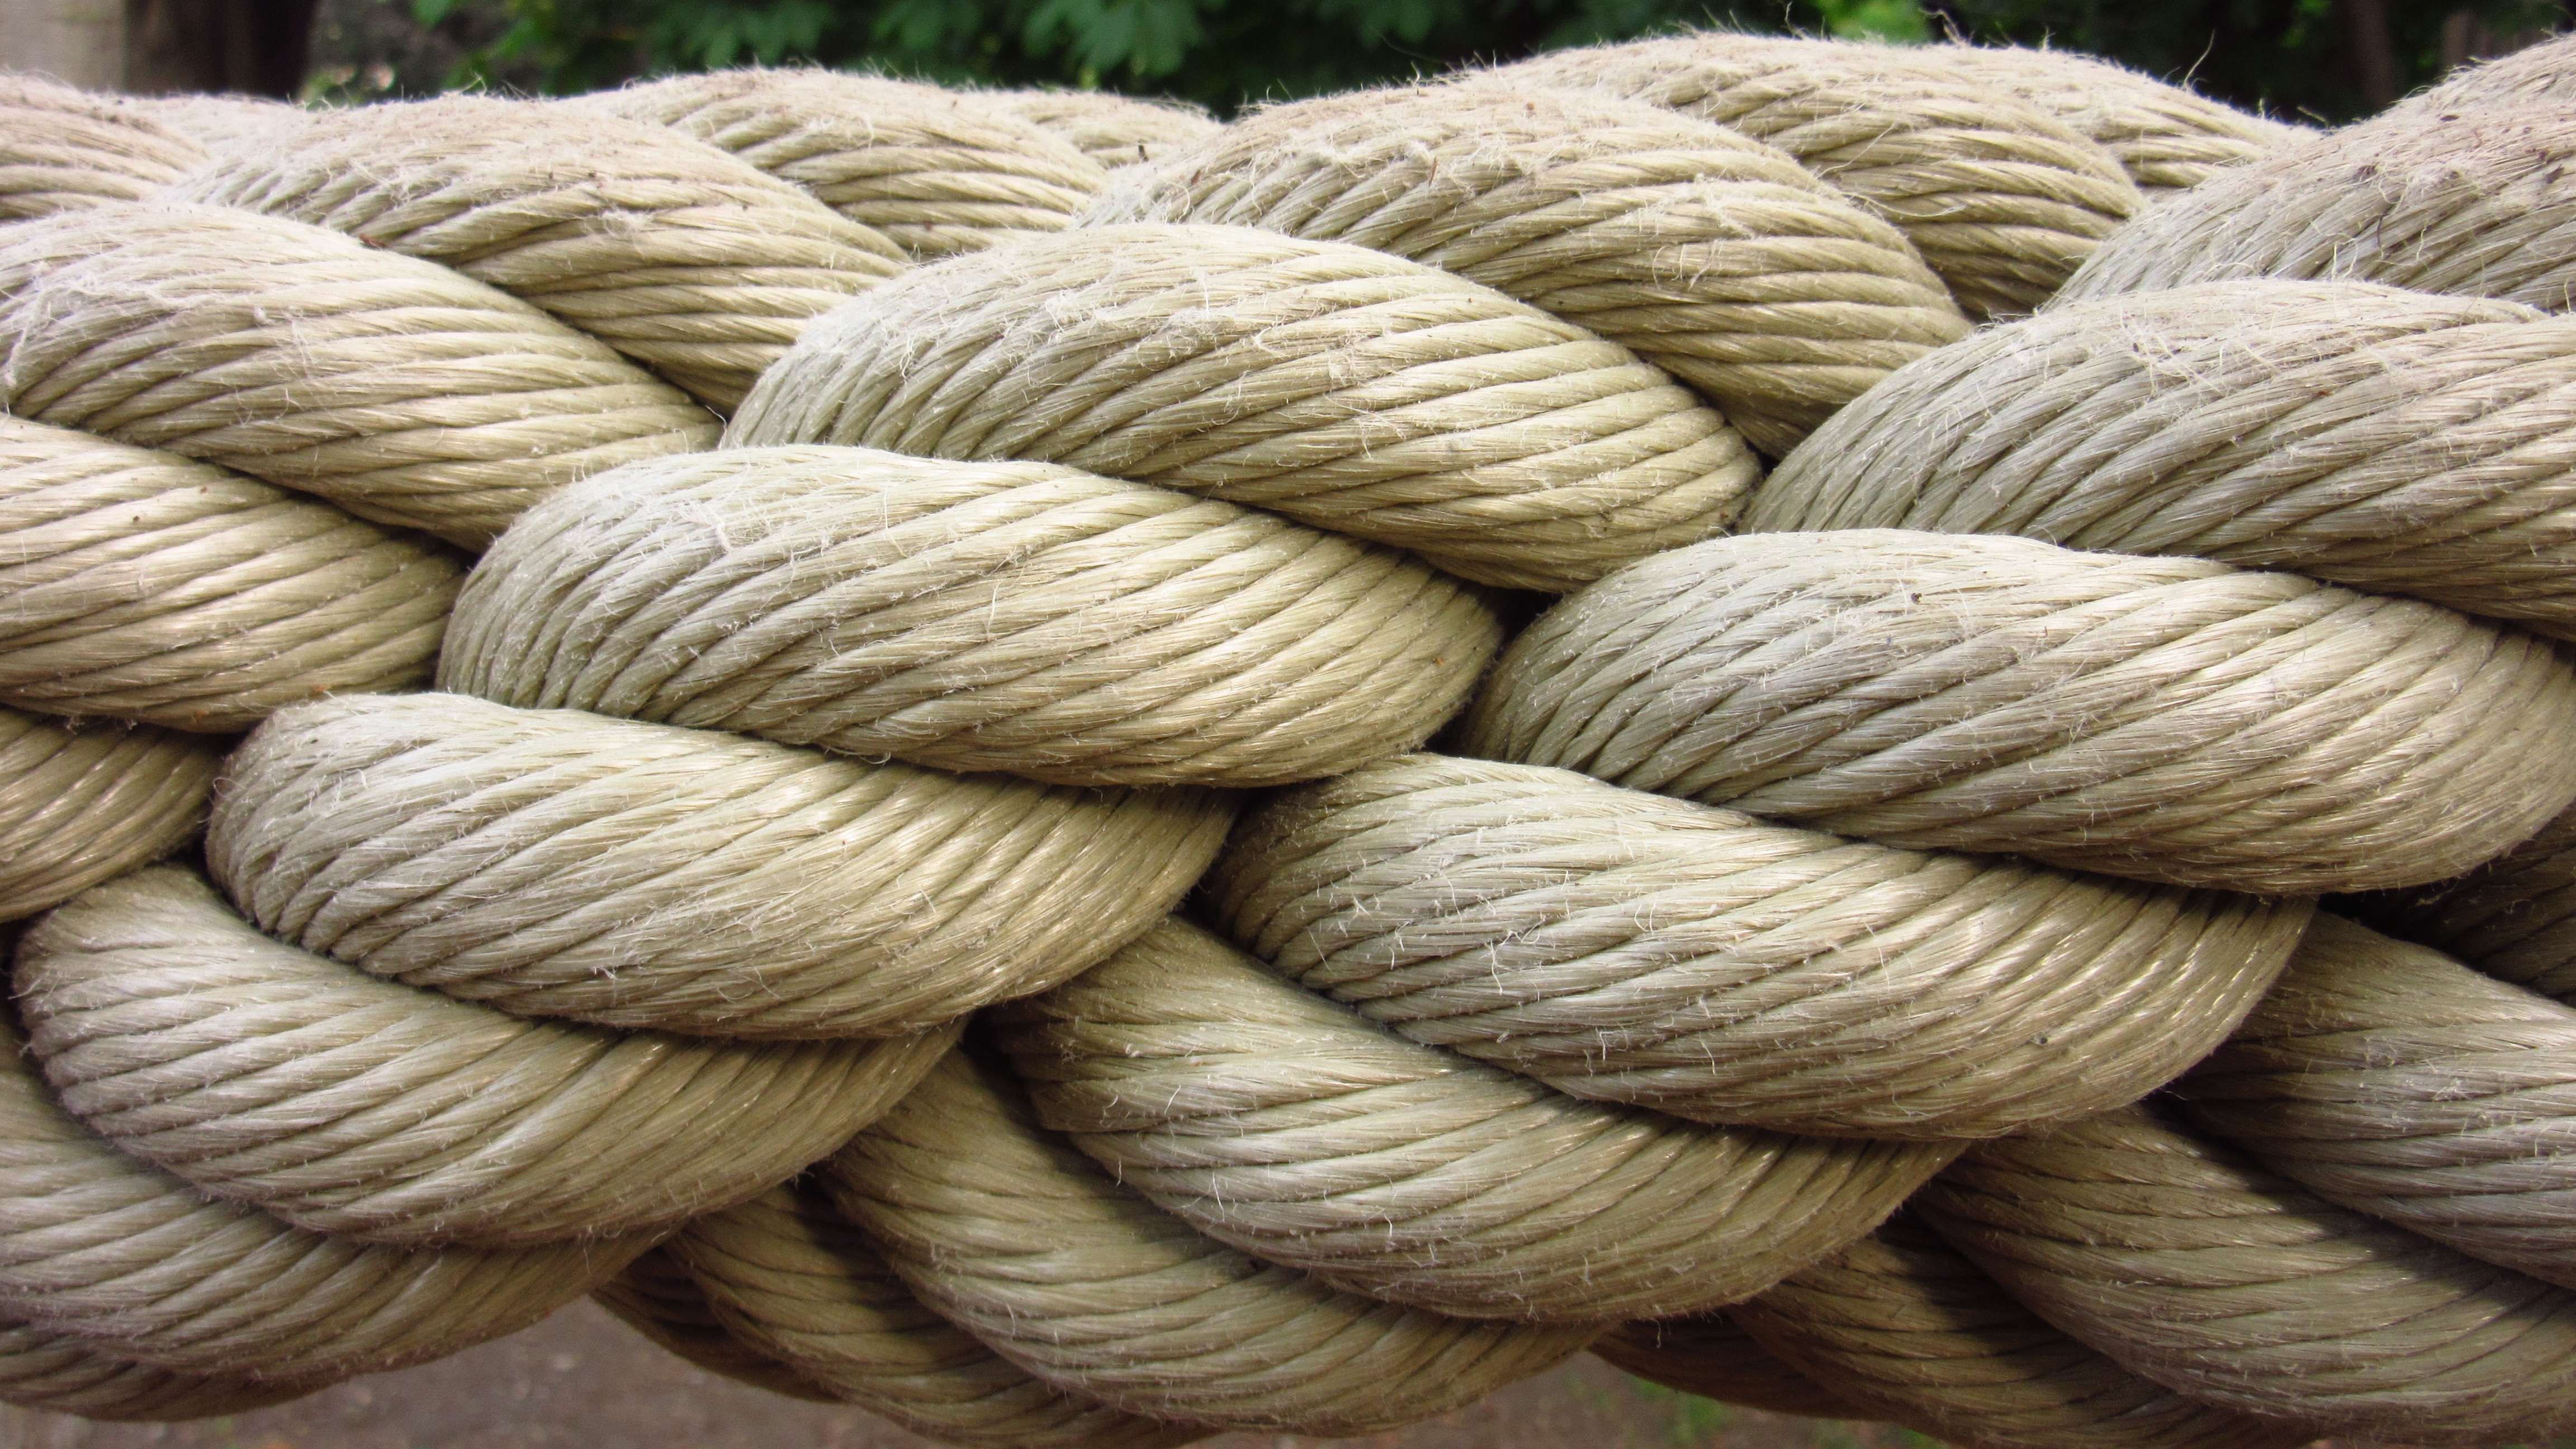
dew, rope, pattern, close, wool, material, thread, textile, twisted, ropes, helix